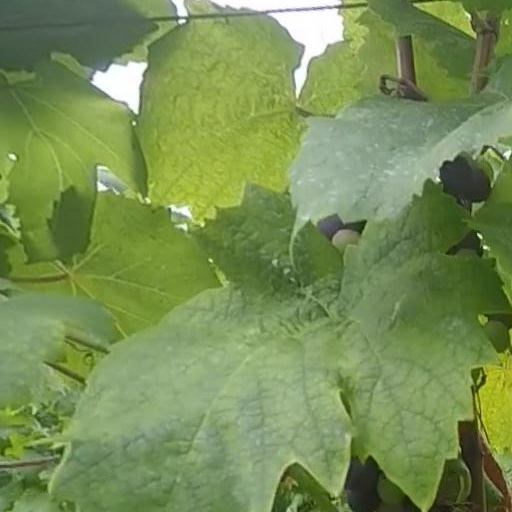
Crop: grape